Grouse

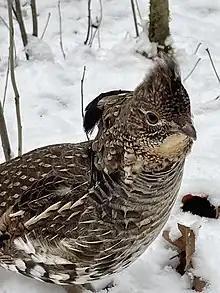
A ruffed grouse found at the Kortright Centre for Conservation.

Grouse are a group of birds from the order Galliformes, in the family Phasianidae. Grouse are presently assigned to the tribe Tetraonini (formerly the subfamily Tetraoninae and the family Tetraonidae), a classification supported by mitochondrial DNA sequence studies, and applied by the American Ornithologists' Union, ITIS, International Ornithological Congress, and others.